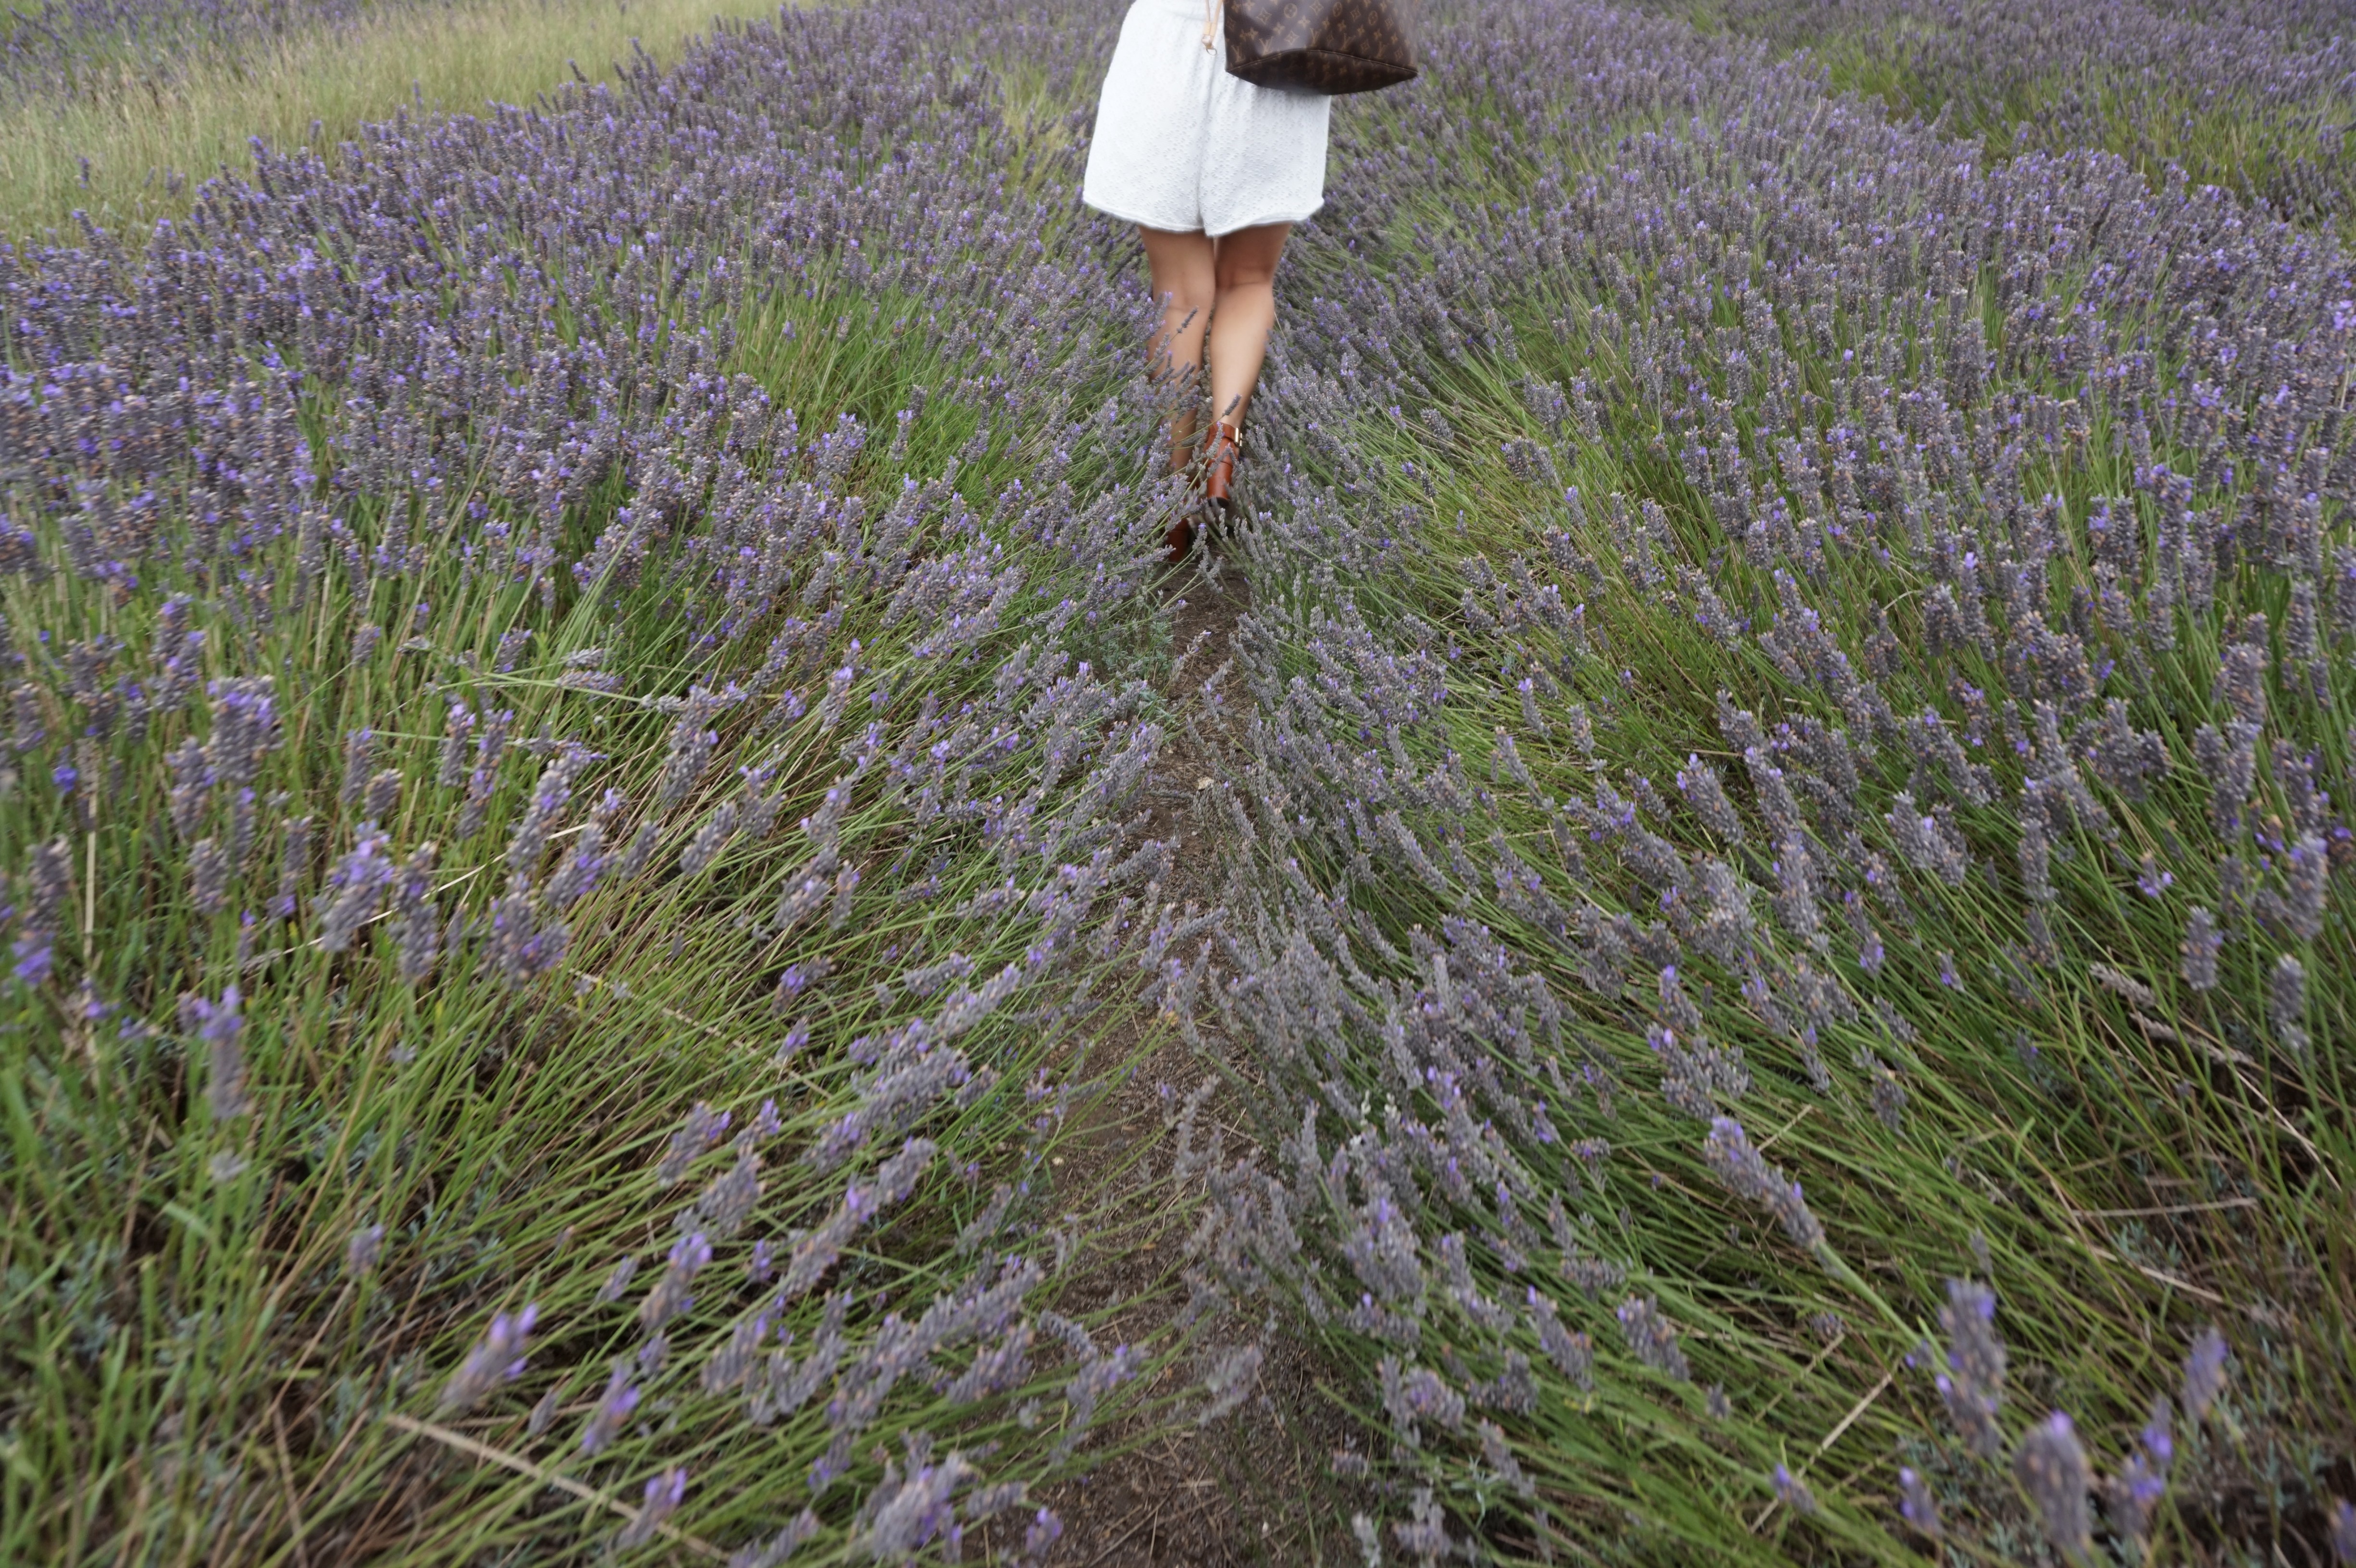
grass, plant, field, meadow, prairie, flower, herb, crop, agriculture, flora, lavender, wildflower, grassland, ecosystem, flowering plant, grass family, land plant, english lavender, french lavender